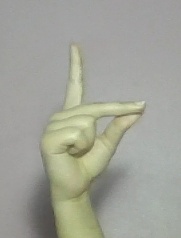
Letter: ta